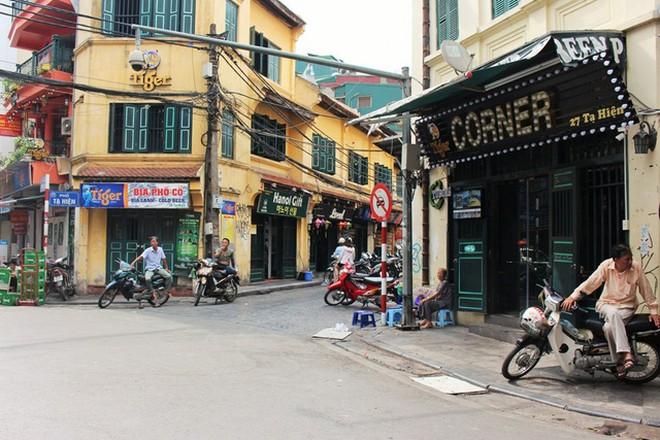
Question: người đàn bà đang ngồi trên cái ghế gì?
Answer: bà ấy ngồi trên ghế nhựa màu xanh da trời